Moisture meter

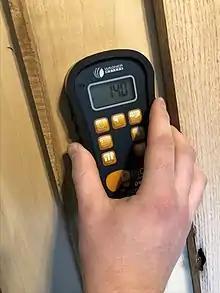
Taking a quantitative reading with a Wagner Meters Orion 950 wood moisture meter.

For wood that is to be used in making furniture, for wood floors, in construction or for any building project, the ideal state is one of equilibrium moisture content (EMC). EMC means that the wood is in balance with the relative humidity it surrounding environment, and is therefore neither gaining or losing in moisture content. In reality, however, it is extremely rare for an environment to maintain a constant fixed relative humidity, and some degree of dimensional change along with seasonal changes in relative humidity is to be expected.